George Payne Rainsford James

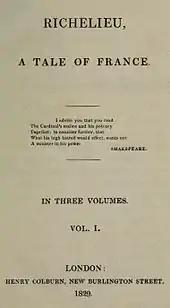
First edition title page of "Richelieu"

At an early age he began to write romances, and continued his production with such industry that his works reach to 100 volumes, much of it published by Henry Colburn. For 30 years hardly a year went by that he failed to turn out at least one novel, and usually two or more, most of them "three-deckers" (three-volume). Describing himself as a follower of Sir Walter Scott, he may have produced more sheer verbiage than his mentor, chiefly historical fiction (61 titles in 158 volumes). This excessive production was fatal to his permanent reputation; but his books had considerable immediate popularity. Their titles are: